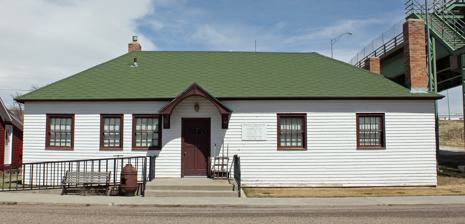
Building: Hanna Basin Museum
Country: United States of America
Year built: 1890
United States historic place Hanna Community Hall U.S. National Register of Historic Places Hanna Basin Museum in 2014 Location Front St., Hanna, Wyoming Coordinates 41°52′9″N 106°33′51″W / 41.86917°N 106.56417°W / 41.86917; -106.56417 Area less than one acre Built 1890 ( 1890 ) Built by John Linden NRHP reference No. 83004277 Added to NRHP November 26, 1983 The Hanna Community Hall , also known as Linden Hall and presently used as the Hanna Basin Museum , was built in 1890 in Hanna, Wyoming as a saloon by its proprietor  John Linden to serve coal miners in the area. In 1981 he moved the saloon into the center of Hanna with the Union Pacific Coal Company's permission. When Prohibition was established it became a pool hall , operated by John Thomas After Thomas' accidental death in the 1920s it became the small town's community center. It was  renovated in 1931 with company funding. The community hall is now the Hanna Basin Museum. Located at the center of the town, it is a one-story frame structure covered in wood clapboards, with a hipped shingle roof. Two uneven extensions to the rear end in gables. Windows are double-hung 8-over-8 units. A small bracketed canopy with arched trim covers the main entrance. The Hanna Community Hall was listed on the National Register of Historic Places on November 26, 1983. References